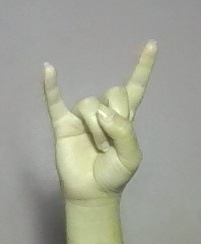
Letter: la